Kőbánya cellar system

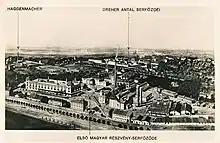
Postcard from 1928, showing the Dreher Brewery Combine which used groundwater from under the tunnels

While winemaking ceased in the area because of the large-scale European "phylloxera plague" of the second half of the 19th century, beer breweries also settled in the area to exploit the tunnels. Péter Schmiedt was the first to establish his Kőbánya Beer House Company ("Kőbányai Serház Társaság") on the premises in 1844. The company continued to use some of the underground spaces as fermentation cellars, and drilled deep wells to exploit the limestone-filtered, clean groundwater under the quarry tunnels for beer production.